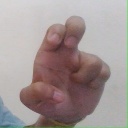
अक्षर: अ